Question: Please indicate a possible affordance area of the basketball that can be used for throwing
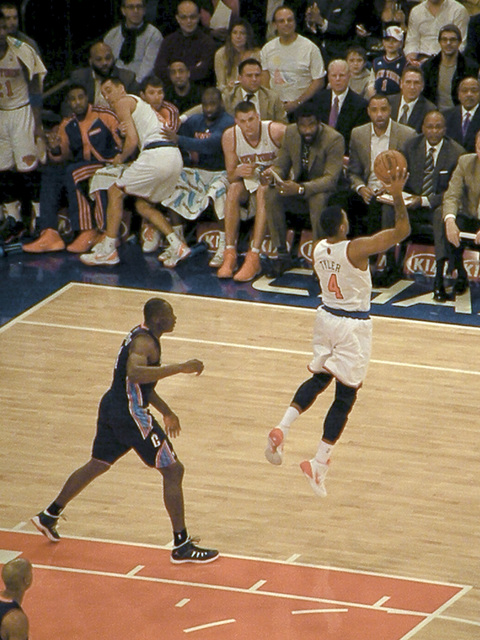
Answer: [369.5, 135.5, 423.5, 204.5]